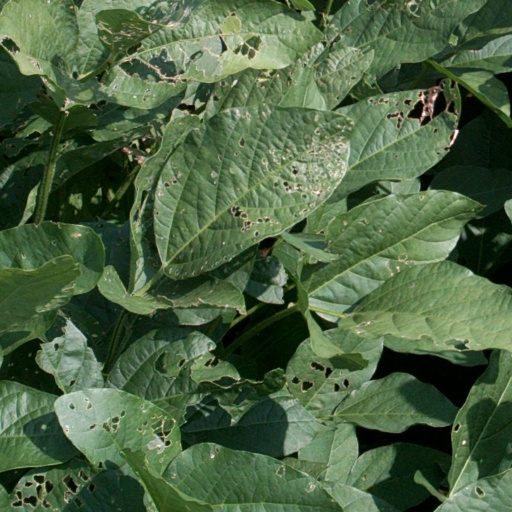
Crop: soybean